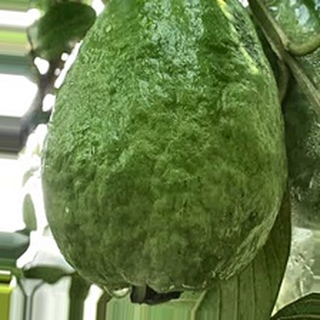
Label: healthy_guava